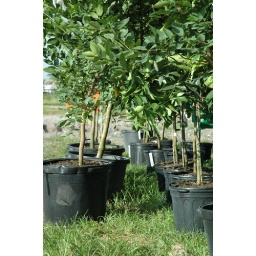
Many of the fruit trees all lined up and lovely in the sun.